Association for Media Development in South Sudan

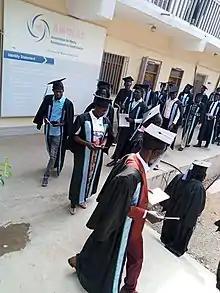
MDI Students during their graduation

The Association for Media Development in South Sudan (AMDISS) is a media association based in Juba, South Sudan. It was founded in 2003.